Stephen Dadaian

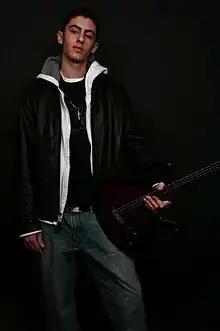

Stephen Charles Dadaian (born May 3, 1987) is an Armenian electric and classical guitarist from Cresskill, New Jersey. He is also a general dentist. He attended Cresskill High School, where he graduated in 2005 and later graduated from The College of New Jersey in 2009. He graduated and earned his DDS degree from Columbia University College of Dental Medicine in 2013, where he was part of The William Jarvie Research Society.